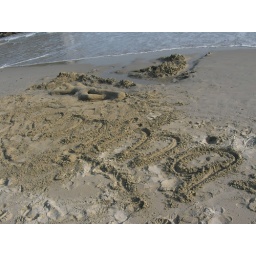
Girl/lady/ in the sand/ sand sculpture on the beach at Big Wave Bay, Hong Kong Sanyo digital camera